Pea galaxy

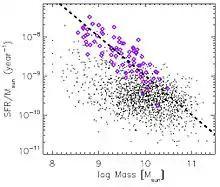
Graph showing specific star formation rate plotted against galaxy mass, with the GPs (purple diamonds) and the Galaxy Zoo Merger Sample (black points)

In November 2009, authors C. Cardamone et al. published a paper in the MNRAS titled "Galaxy Zoo Green Peas: Discovery of A Class of Compact Extremely Star-Forming Galaxies". Within this paper, 10 Galaxy Zoo volunteers are acknowledged as having made a particularly significant contribution. They are: Elisabeth Baeten, Gemma Coughlin, Dan Goldstein, Brian Legg, Mark McCallum, Christian Manteuffel, Richard Nowell, Richard Proctor, Alice Sheppard and Hanny Van Arkel. They are thanked for "giving Peas a chance". For more details see: Cardamone 2009 Physics